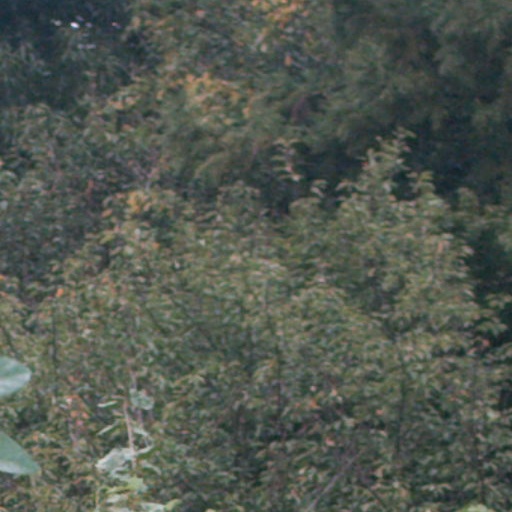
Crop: cassava